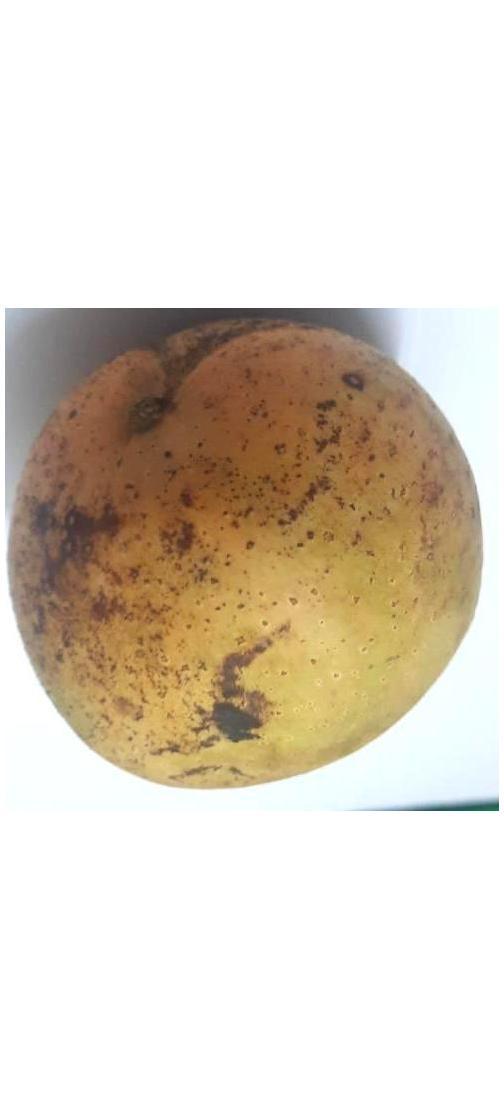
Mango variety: Ashshina Classic